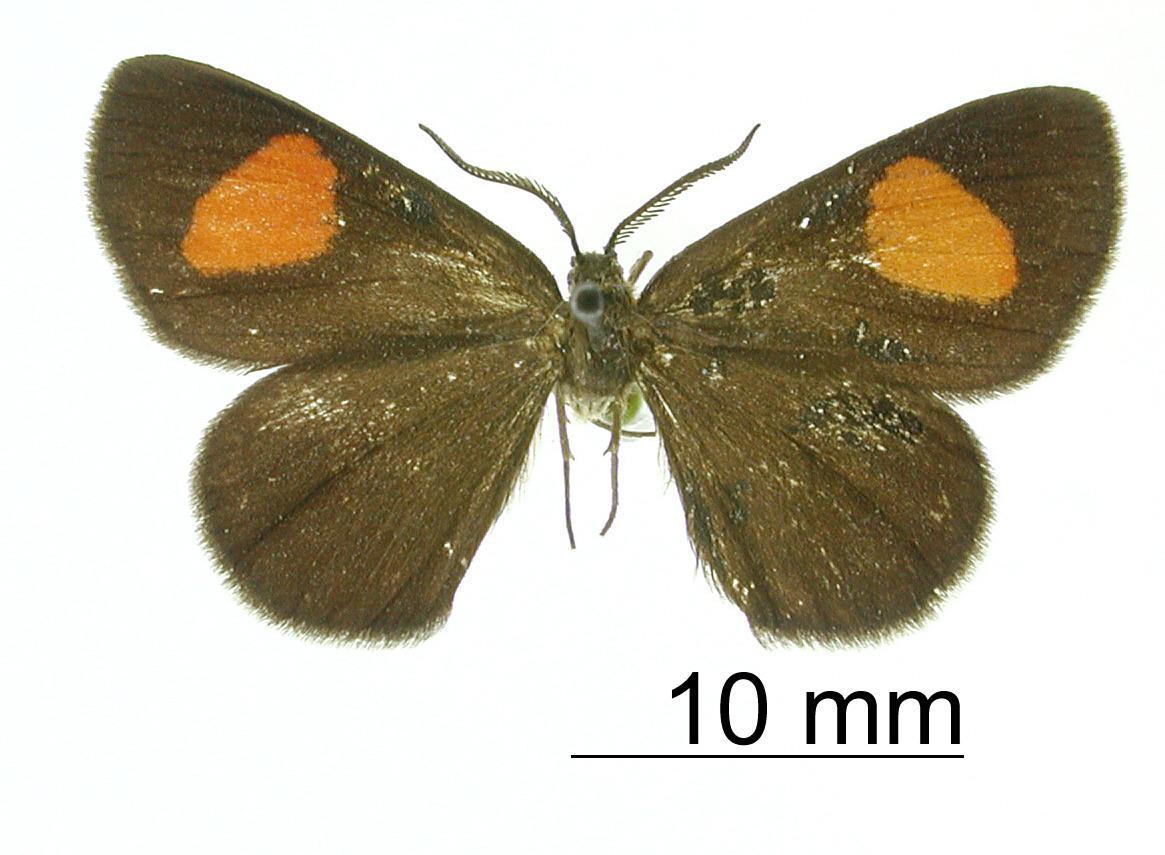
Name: Nelo darthula
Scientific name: Nelo darthula Thierry-Mieg, 1893
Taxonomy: Animalia, Arthropoda, Insecta, Lepidoptera, Geometridae, Ennominae
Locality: Colombia